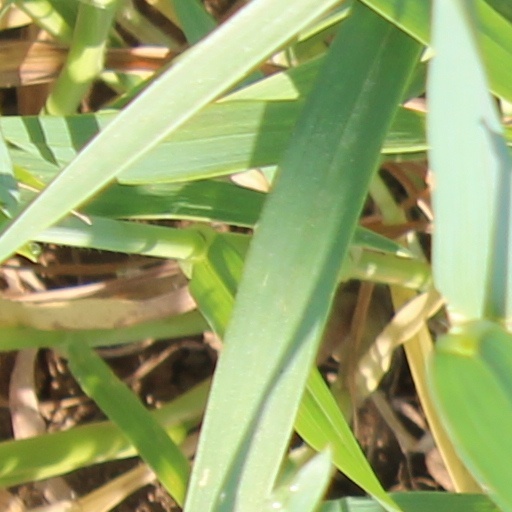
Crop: wheat